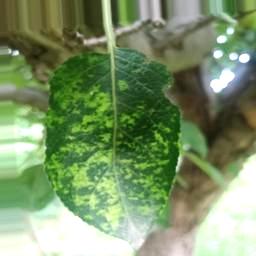
Label: Apple_Mosaic